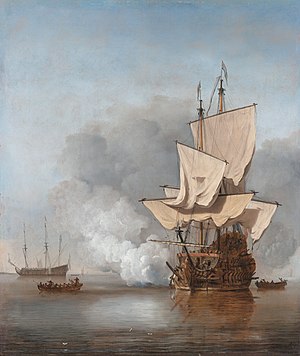
Slaget i Bergen Bugt / De engelske operationer ved Bergen / Slaget
Et hollandsk krigsskib affyrer sine kanoner, fra slutningen af 1600-tallet. En tilsvarende salve affyret omtrent fra Bergen bys centrum må have gjort stort indtryk på byens indbyggere.